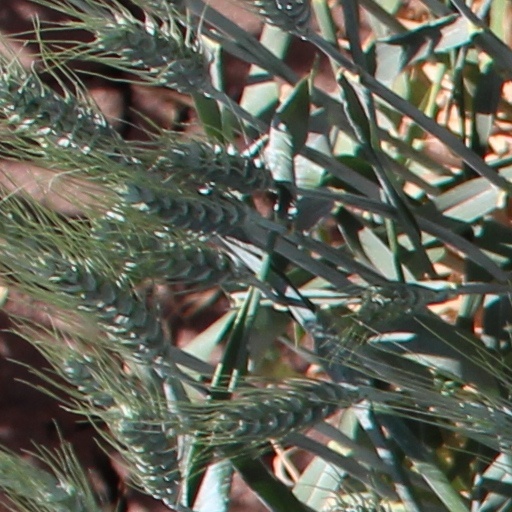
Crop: wheat